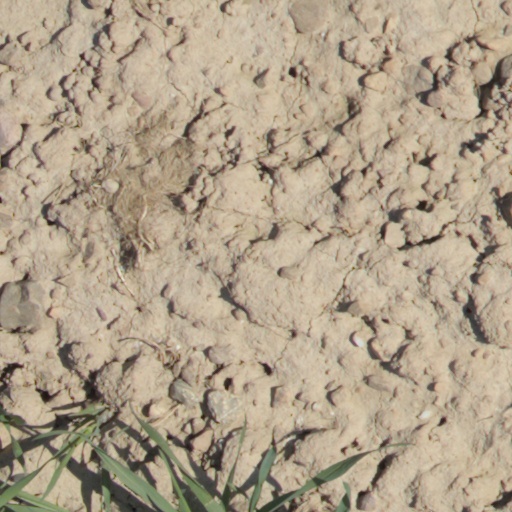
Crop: wheat